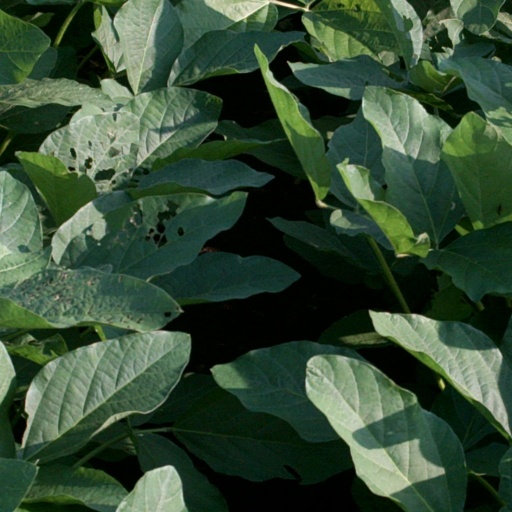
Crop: soybean